Kranti (2002 film)

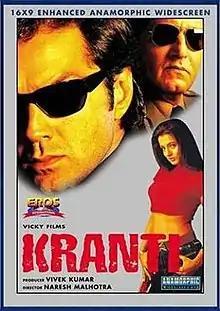

Kranti is a 2002 Indian action drama film directed by Naresh Malhotra. It stars Vinod Khanna, Bobby Deol, Ameesha Patel, Rati Agnihotri and Kabir Bedi.